Bani Yadav

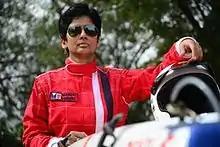
Bani Yadav during the 2015 Asia-Pacific Rally Championship.

Dr. Bani Yadav (born 7 September 1971) is an Indian rally driver, motorsports promoter and social rights supporter. Yadav was the only woman in India to win most of the major Cross Country Rally Titles in the national women's category.